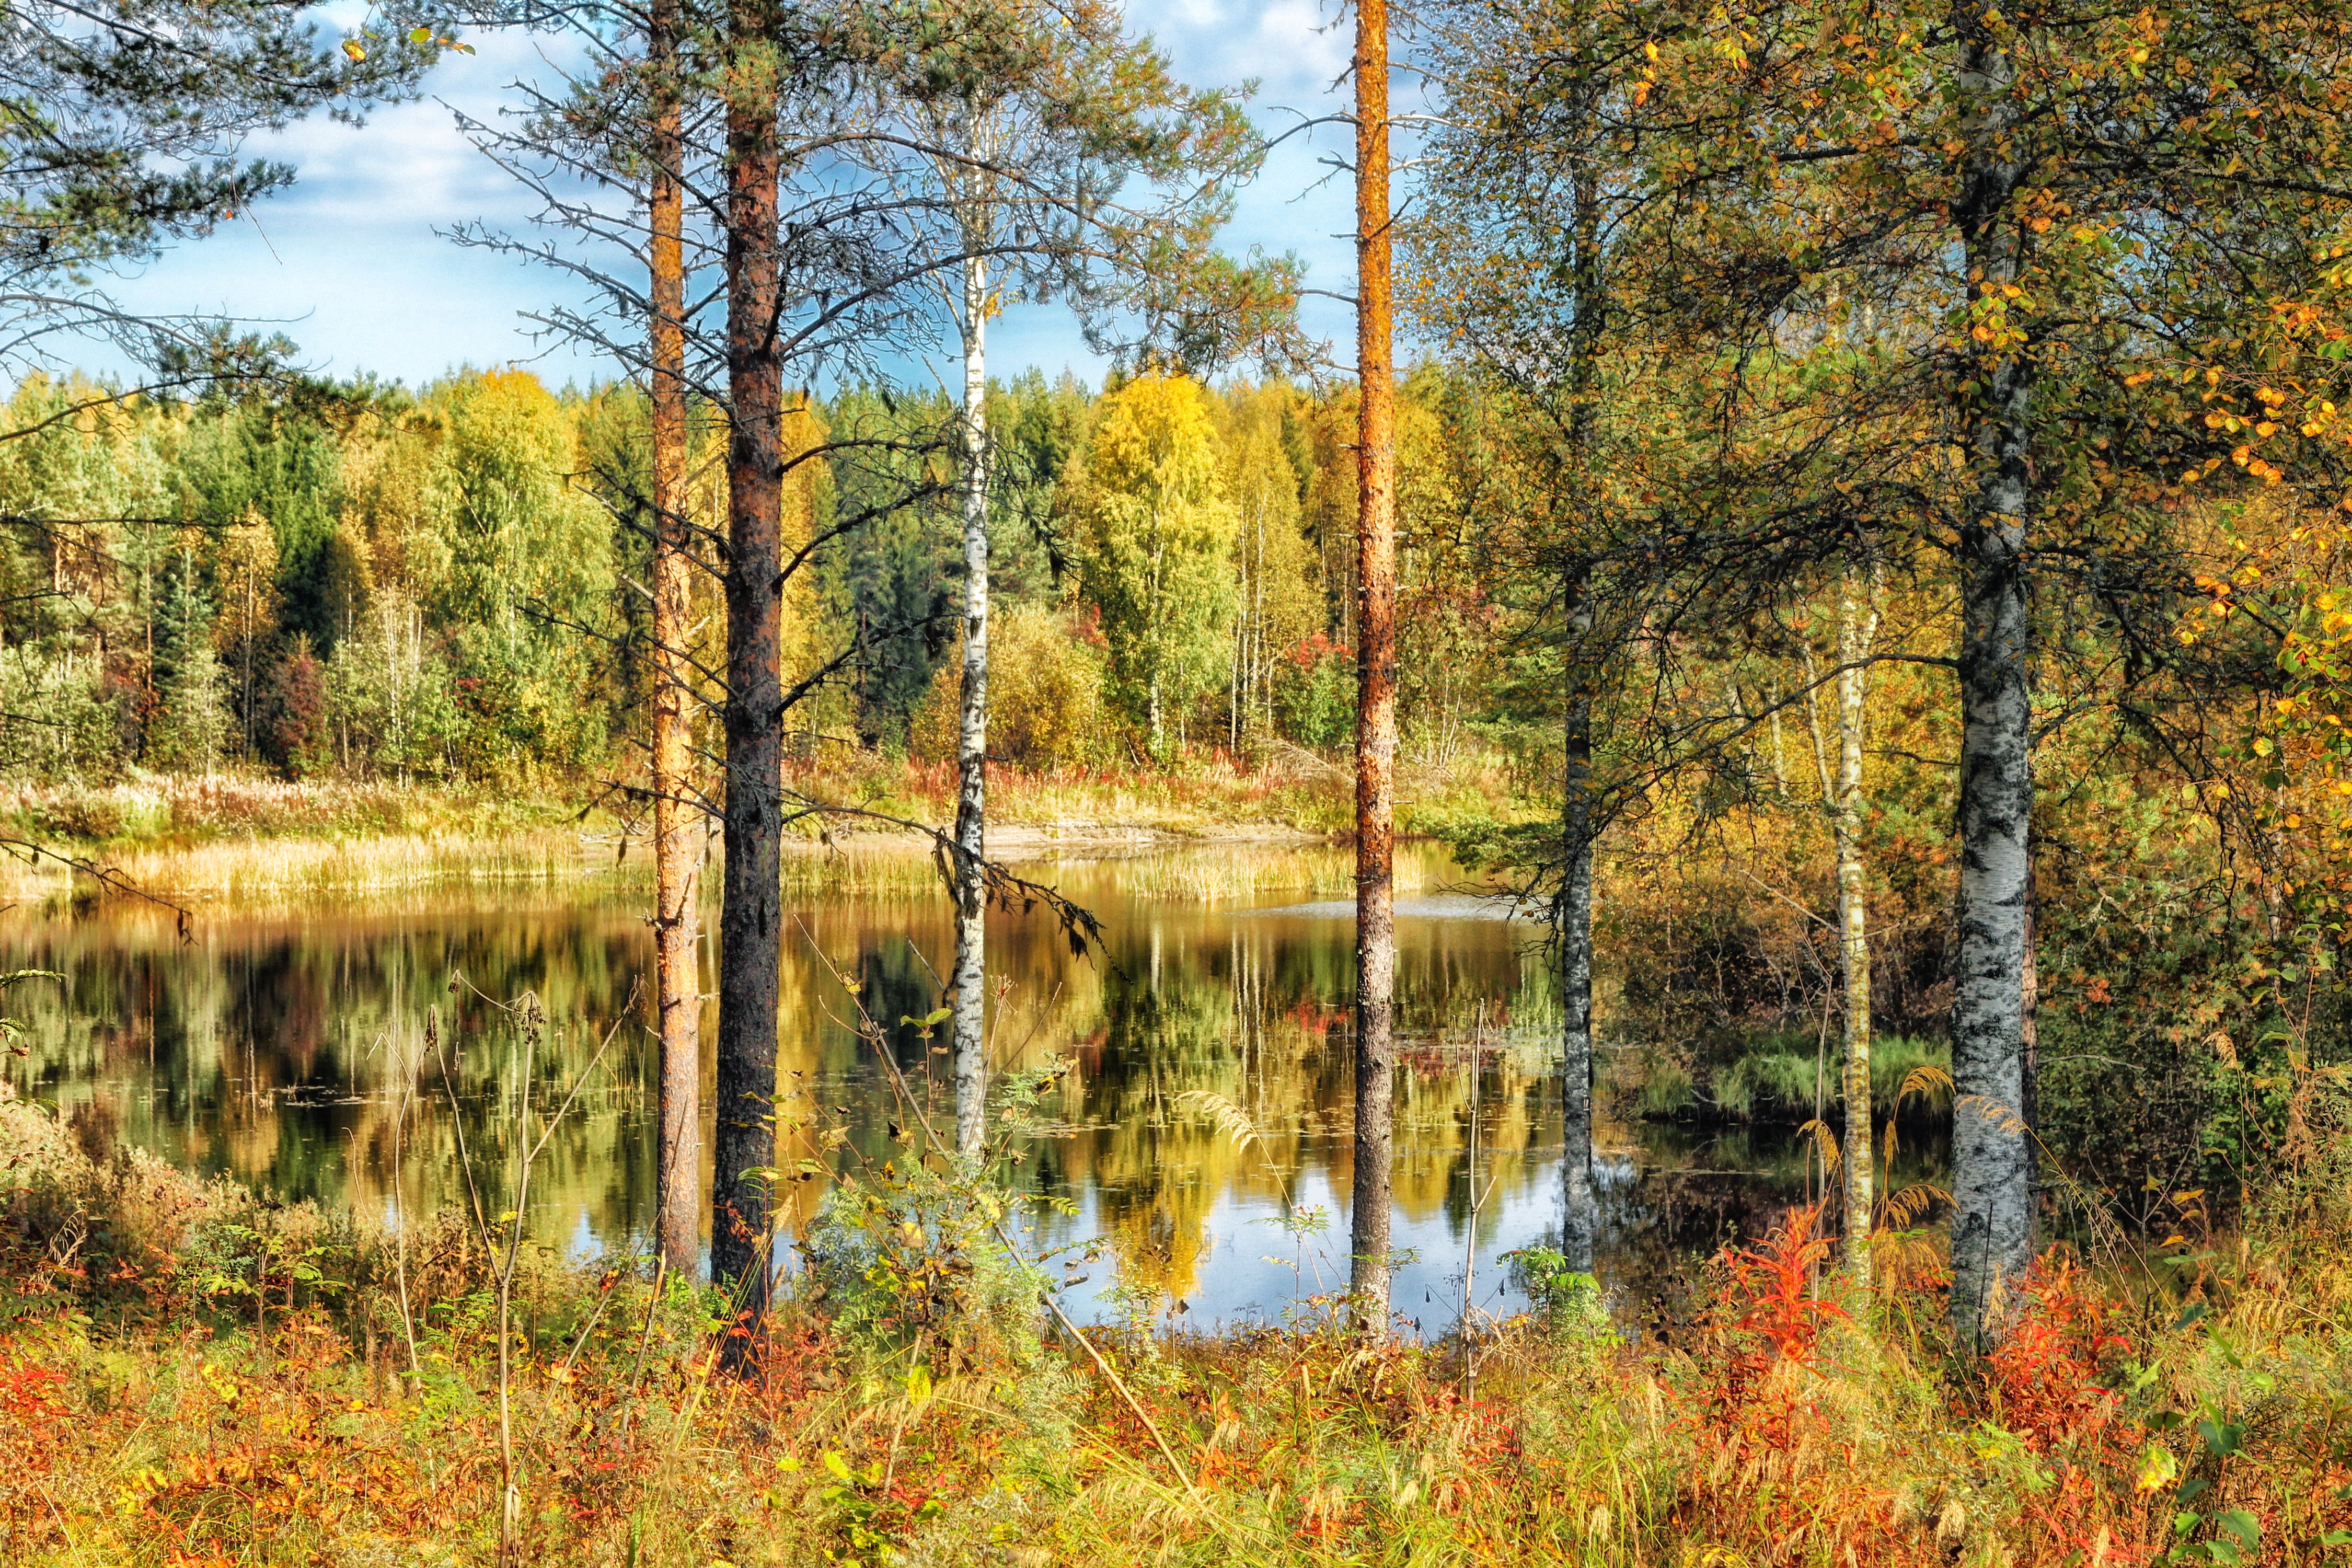
landscape, tree, water, forest, swamp, wilderness, meadow, leaf, fall, lake, pond, reflection, scenic, autumn, season, trees, hdr, deciduous, wetland, bog, reflections, finland, woodland, habitat, ecosystem, biome, natural environment, woody plant, temperate broadleaf and mixed forest, temperate coniferous forest